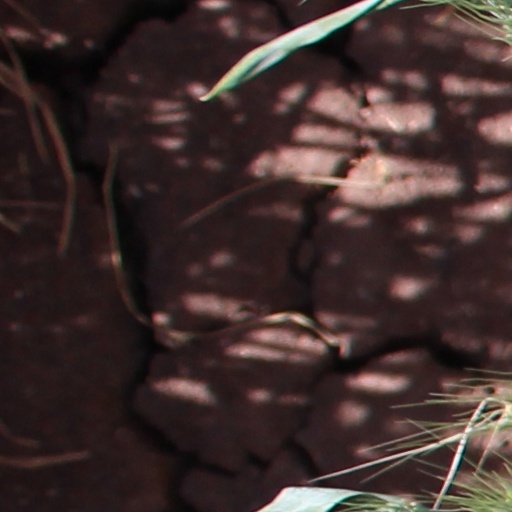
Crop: wheat